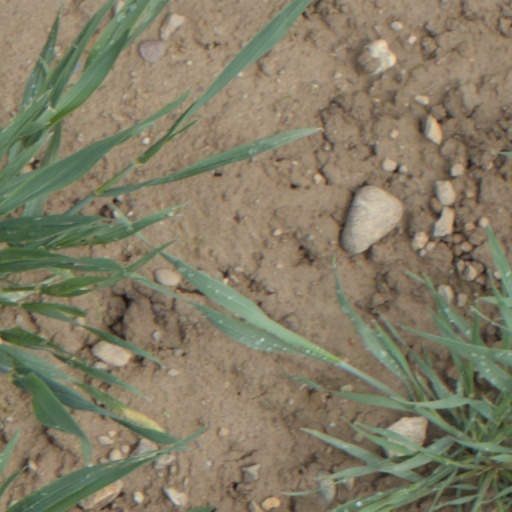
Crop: wheat